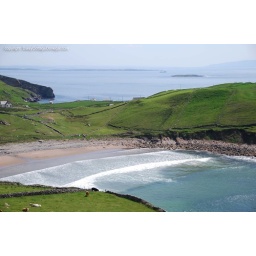
Sandy beach taken from the high road at Muckross near Kilcar.